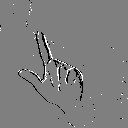
ASL letter: l